Chitose-class aircraft carrier

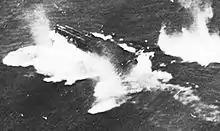
"Chitose"-class aircraft carrier under attack, 25 October 1944

"Chitose" and "Chiyoda" were sunk at the Battle off Cape Engaño, which occurred during the Imperial Japanese Navy's "Sho-Go" operation that produced the Battle of Leyte Gulf. In charge of the operation was Vice Admiral Jisaburo Ozawa, commander of the operation's northern force. Ozawa's was a desperate mission—provide an attractive target for U.S. Admiral William F. Halsey's Third Fleet, hopefully pulling the powerful American "fast carriers" north so that Japanese surface ships could slip in and attack U.S. invasion forces off Leyte. His ships were not expected to survive their diversionary employment. Together with two other carriers in the group, they carried only 116 planes, much less than their normal capacity and far less than the aircraft of Halsey's task forces.